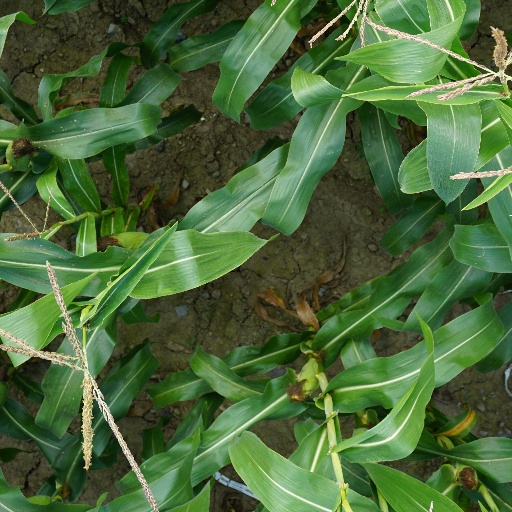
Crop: maize; corn